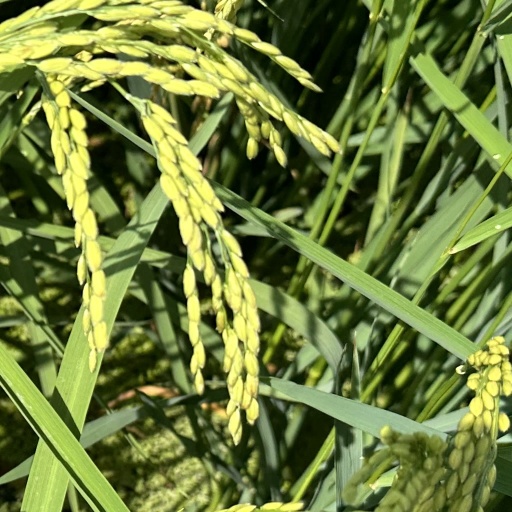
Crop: rice